Religious persecution

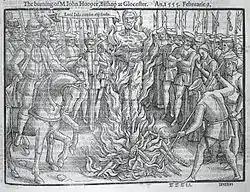
Protestant Bishop John Hooper was burned at the stake by Queen Mary I of England.

A major component of Jewish history, persecutions have been committed by Seleucids, ancient Greeks, ancient Romans, Christians (Catholic, Orthodox and Protestant), Muslims, Nazis, etc. Some of the most important events which constitute this history include the 1066 Granada massacre, the Rhineland massacres (by Catholics, but they were committed against papal orders, see also : Sicut Judaeis), the Alhambra Decree which was issued after the Reconquista and the establishment of the Spanish Inquisition, the publication of "On the Jews and Their Lies" by Martin Luther which furthered Protestant anti-Judaism and was later used to strengthen German antisemitism and justify pogroms and the Holocaust.